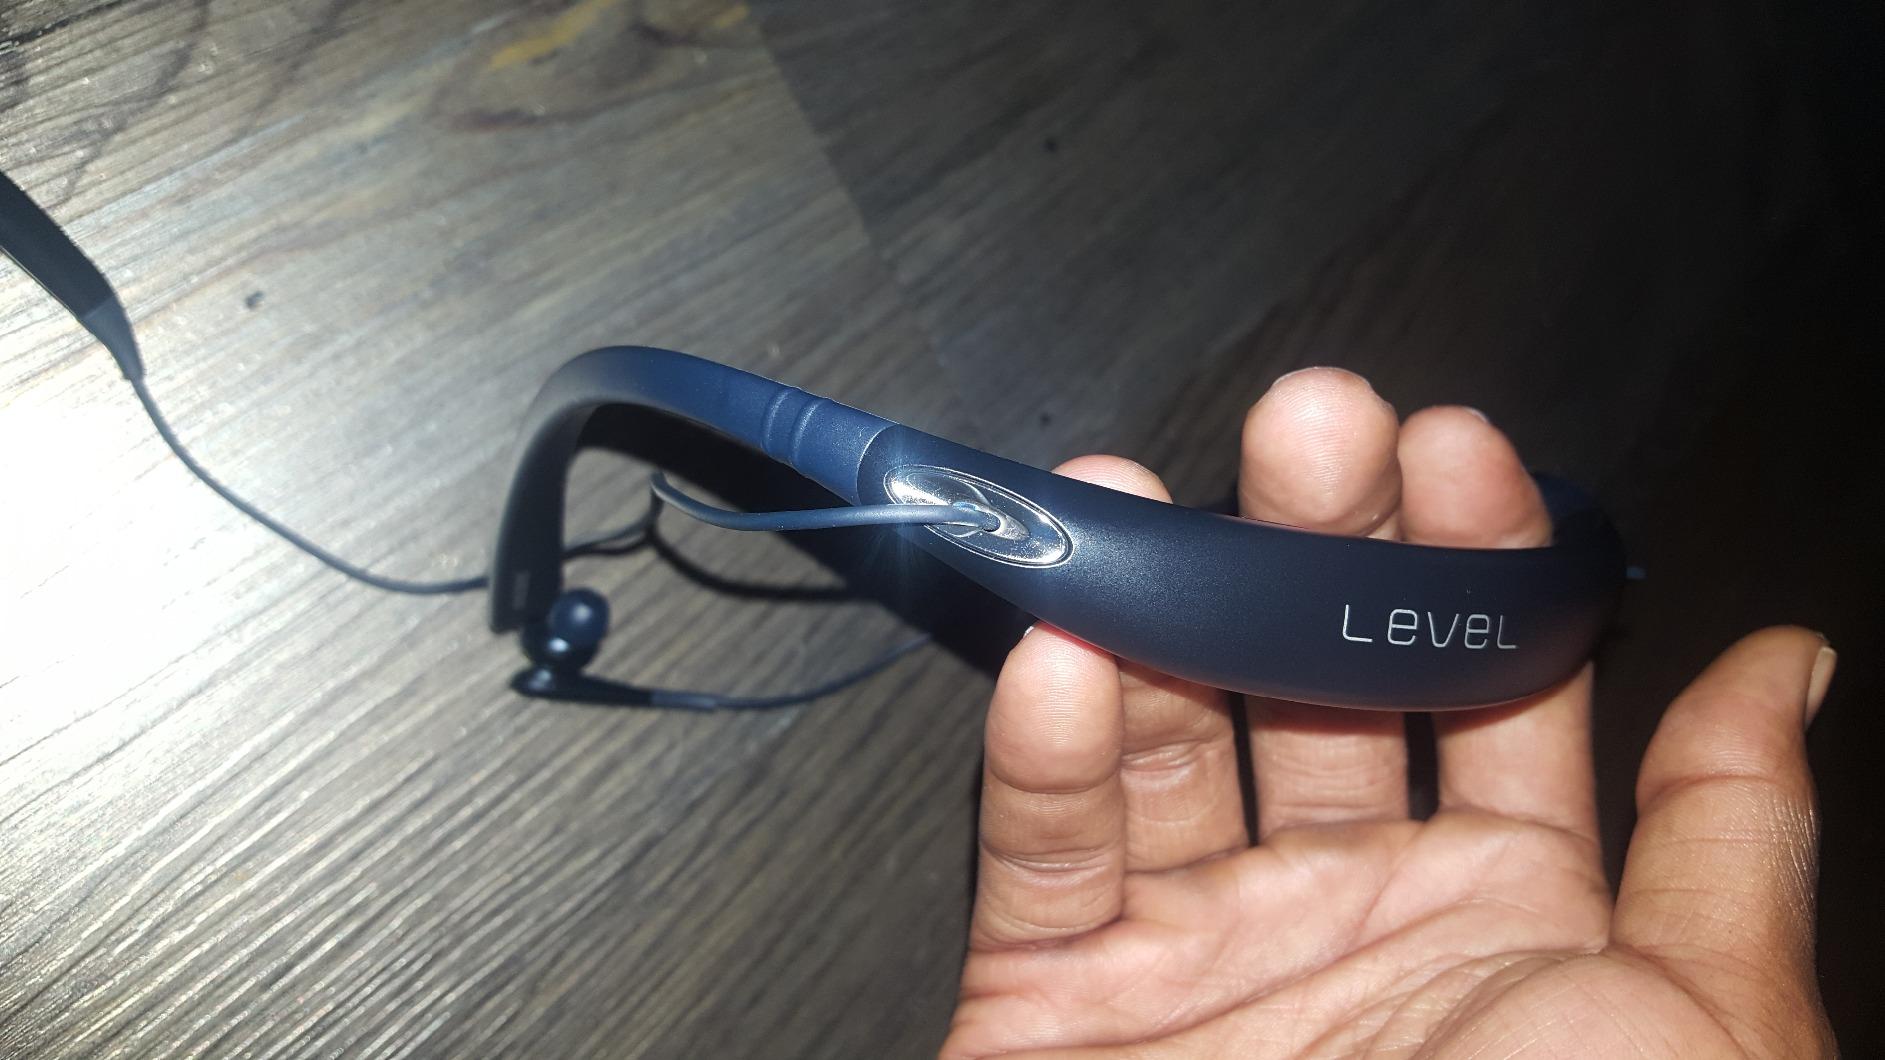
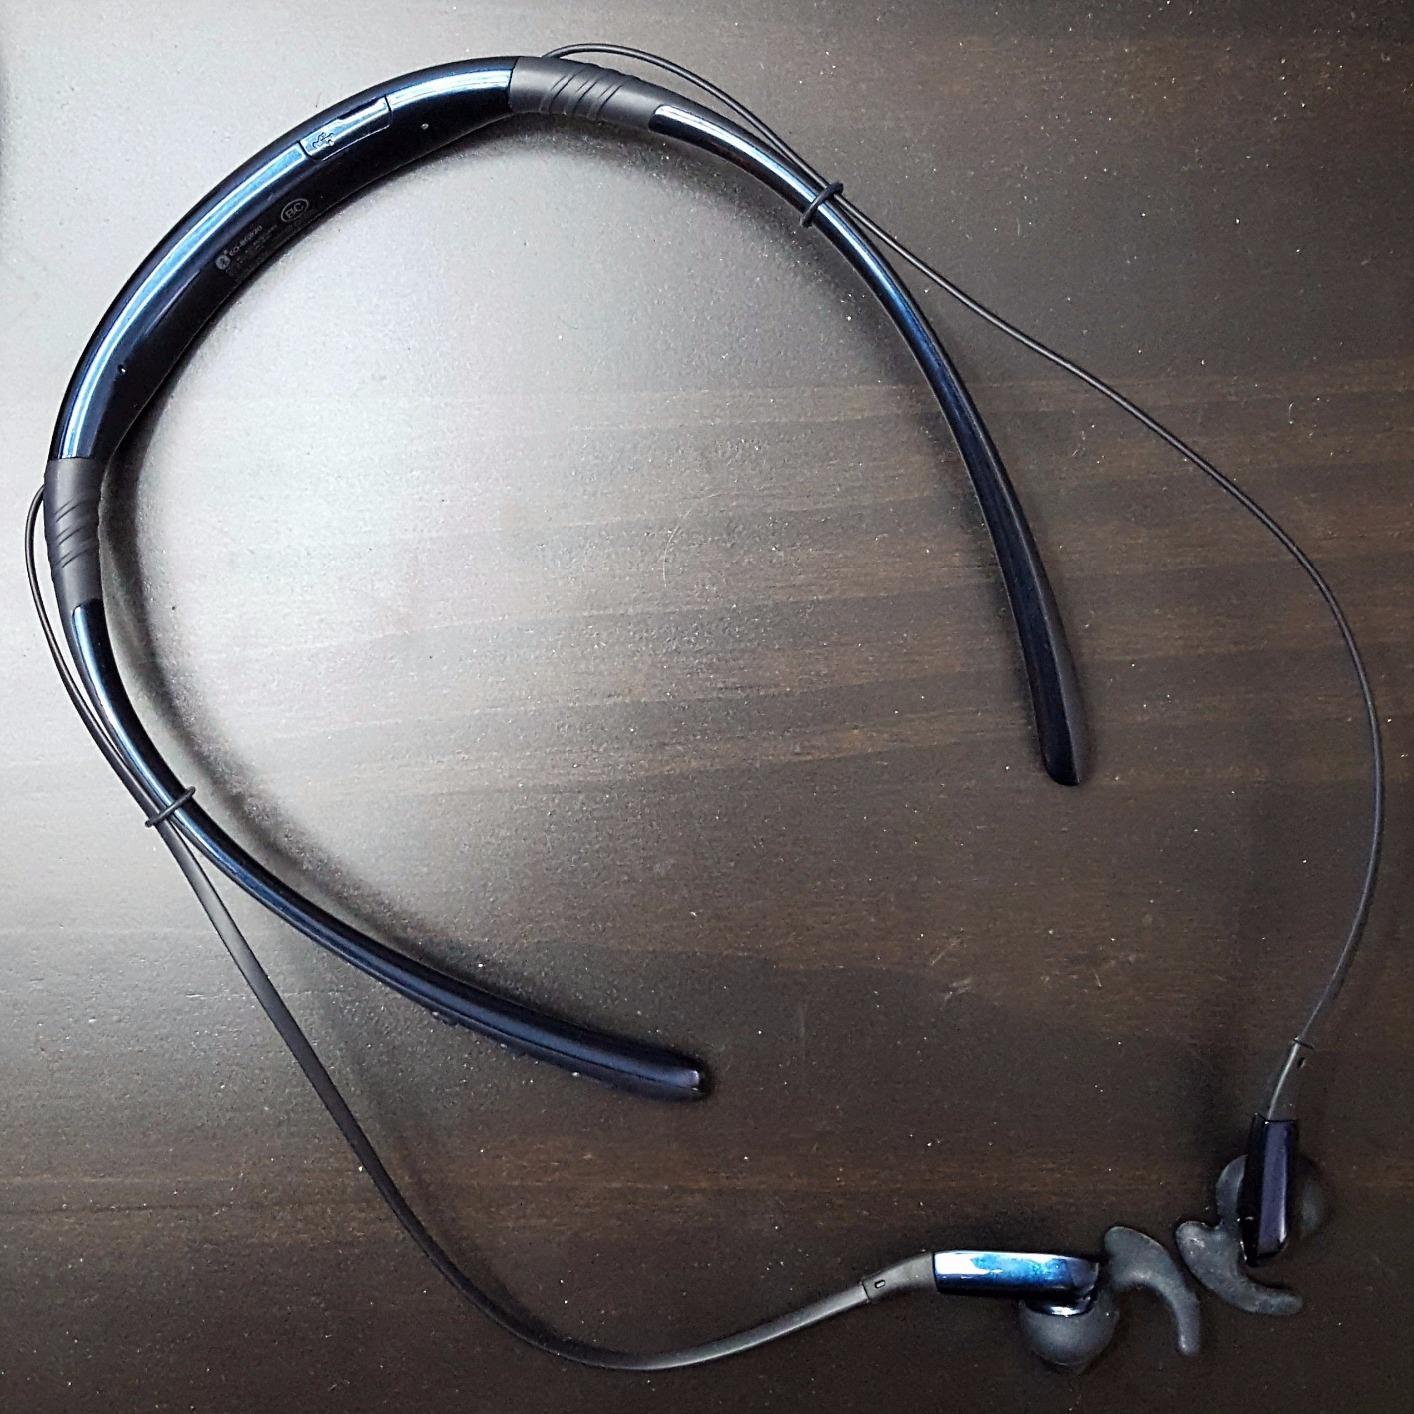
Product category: headphones
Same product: no